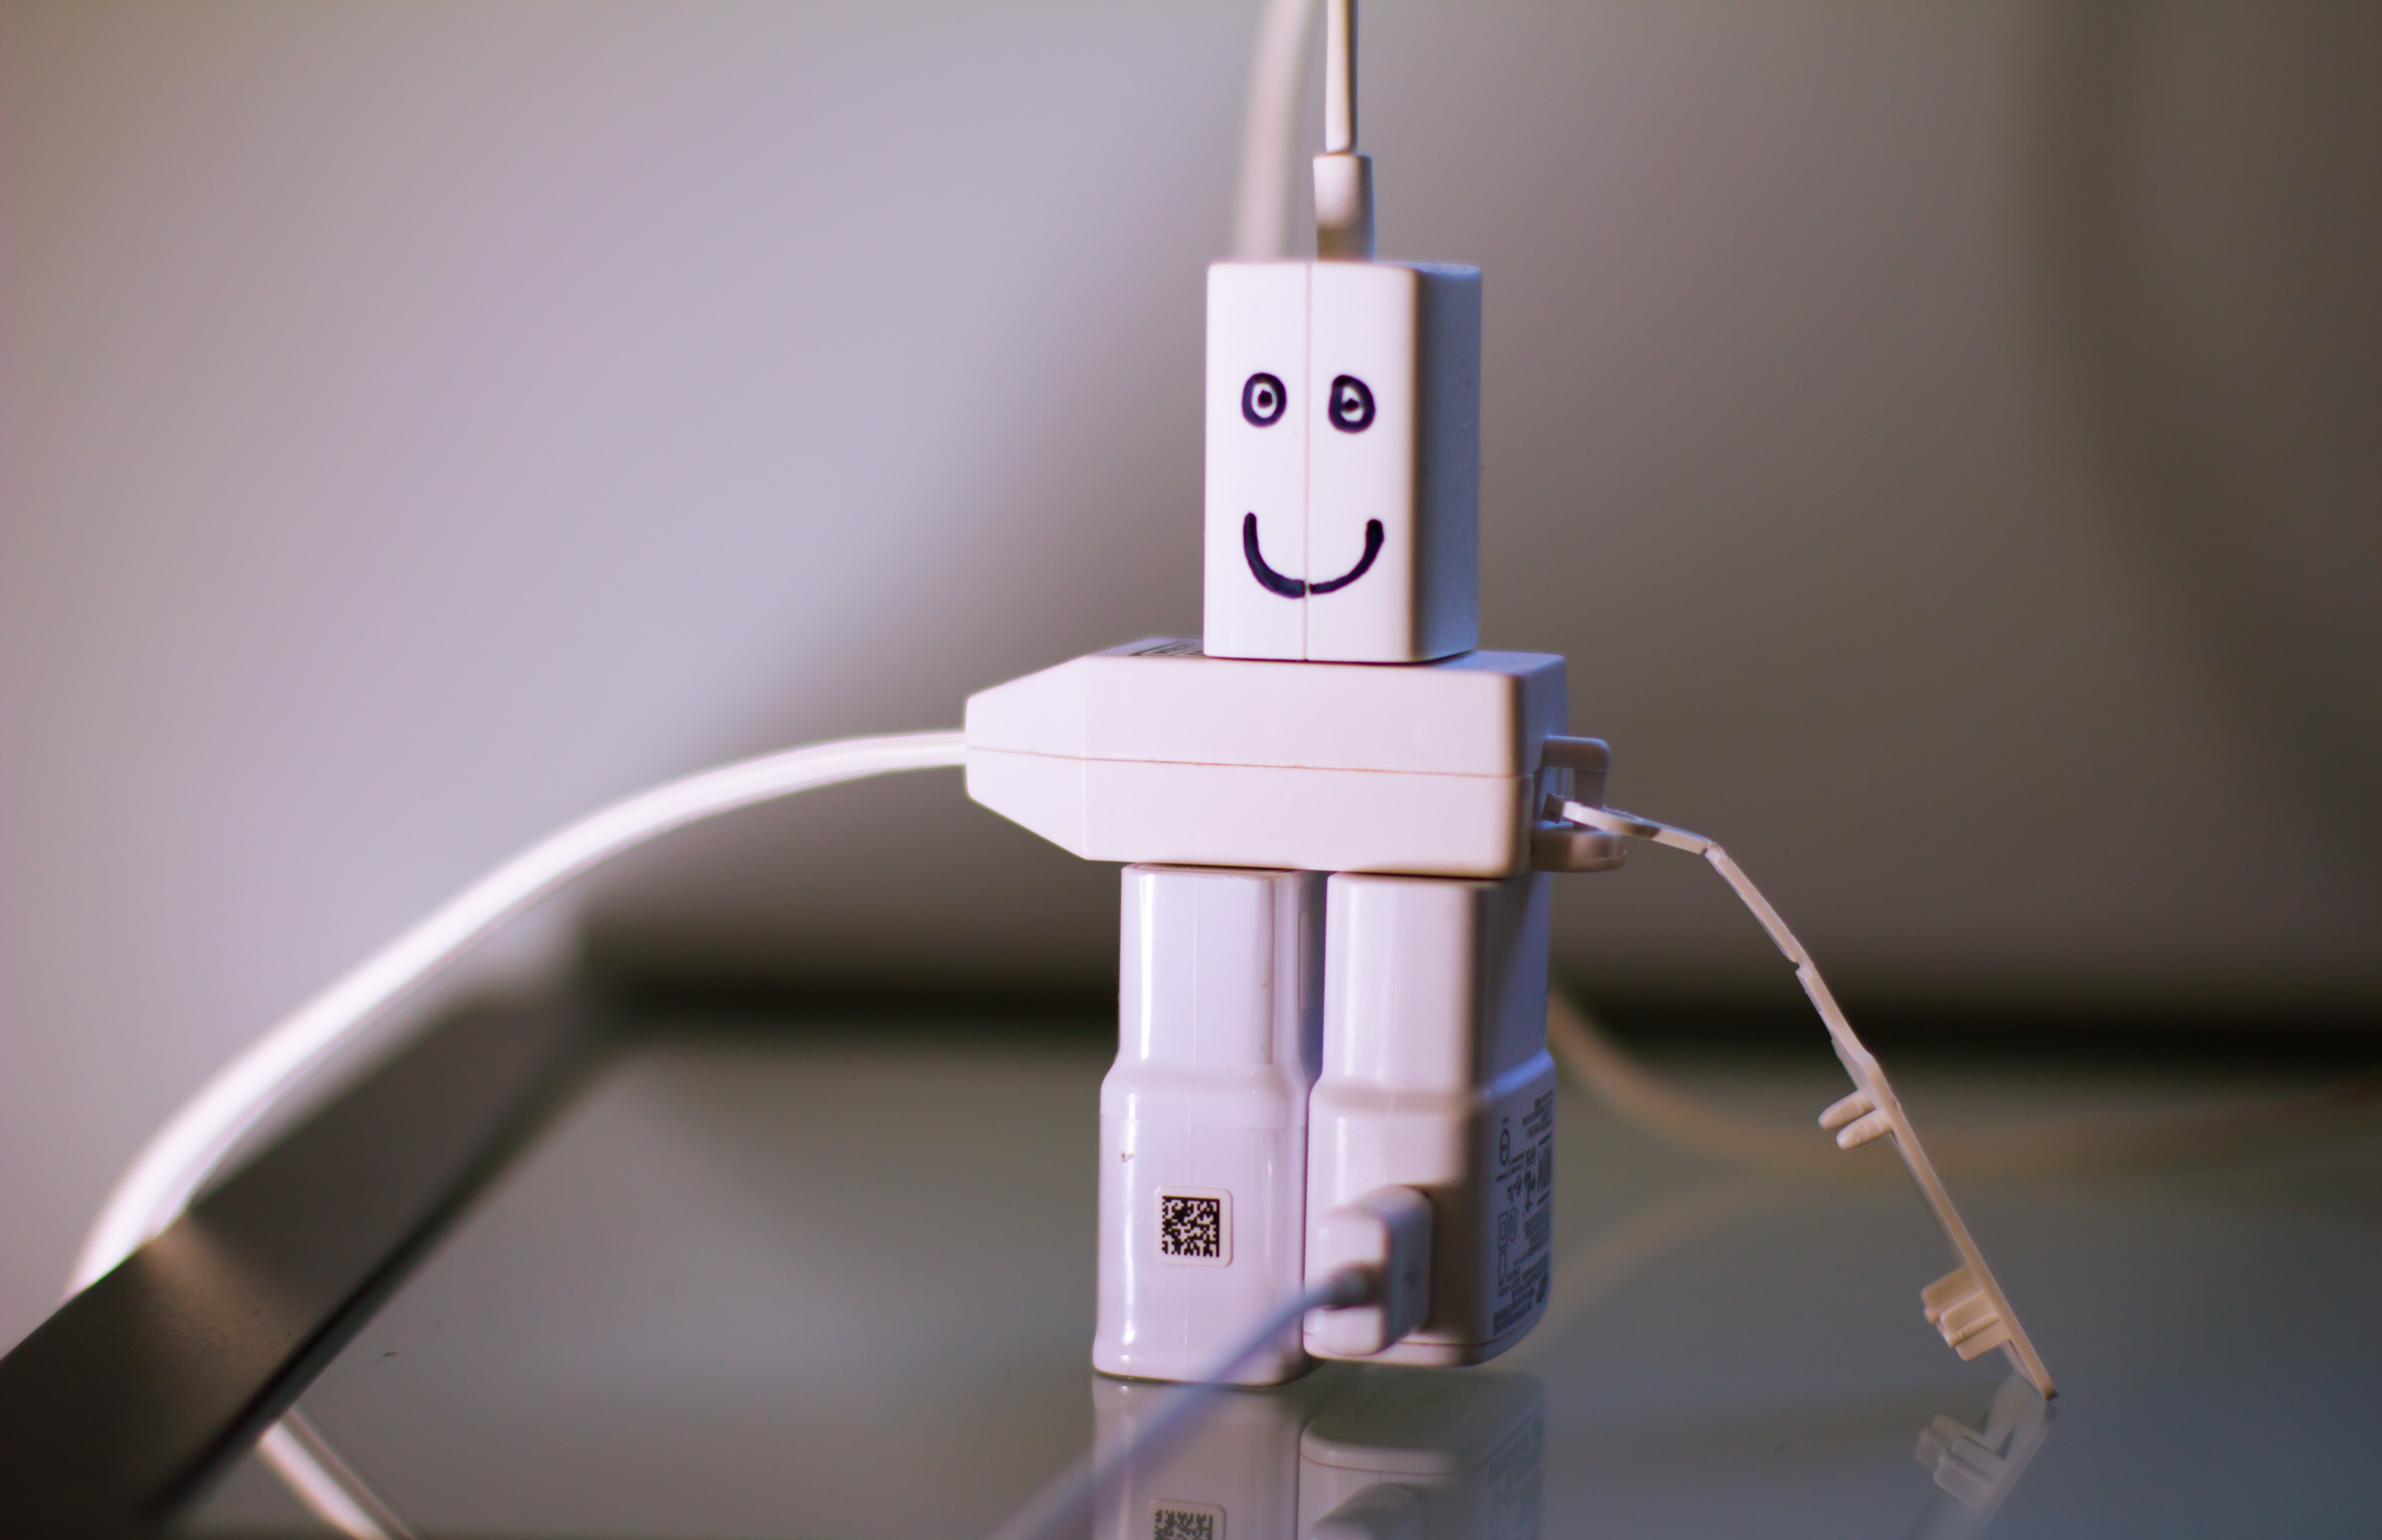
Power plugs and sockets